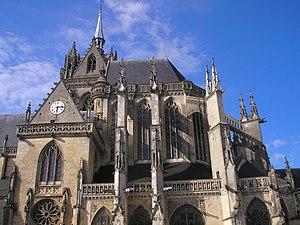
La Ferté-Bernard (dép. de la Sarthe - région Pays de la Loire). L'église Notre-Dame-des-Marais.
La liste des églises de la Sarthe recense de la manière la plus complète possible les églises, cathédrale et basilique situées dans le département français de la Sarthe.
Cet article recense les monuments historiques de l'arrondissement de Mamers, dans le département de la Sarthe, en France.
La Ferté-Bernard est une commune française, située dans le département de la Sarthe en région Pays de la Loire, peuplée de 8 820 habitants.